Richard Sprigg Steuart

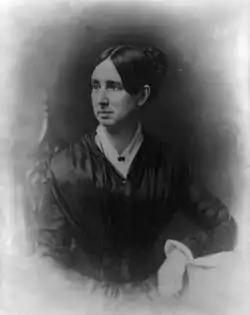
Dorothea Dix lobbied for reform of the treatment of mental illness in Maryland.

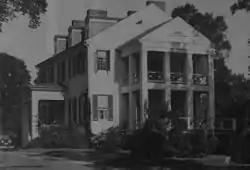
Steuart's Plantation house at Dodon, on the South River near Annapolis.

Steuart's most notable contribution to the field of mental illness was his work for the Maryland Hospital for the Insane (founded in 1797). He became President of the Board and Medical Superintendent, and its operations became his life's work. By the mid-nineteenth century, the hospital's bed capacity was no longer adequate, and Steuart managed to obtain authorization and funding from the Maryland General Assembly for the construction of a new, larger facility at Spring Grove. In co-operation with the social reformer Dorothea Dix, who in 1852 gave an impassioned speech to the Maryland legislature, Steuart chaired the committee known as the Commissioners for Erecting a Hospital for the Insane, that selected the Hospital's present site in Catonsville.